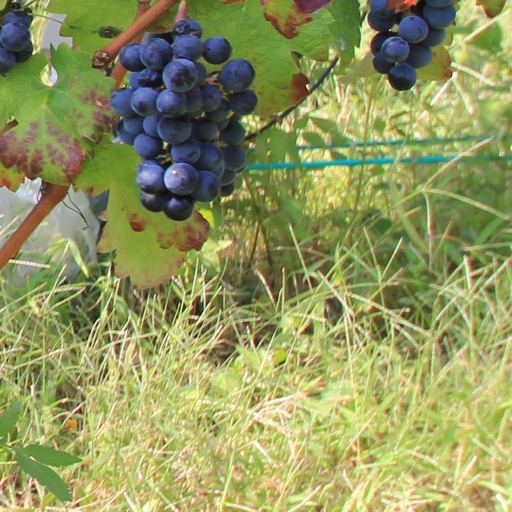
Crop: grape